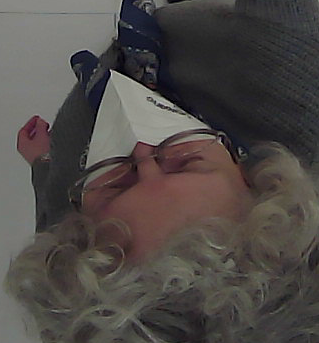
Product: lays_chill